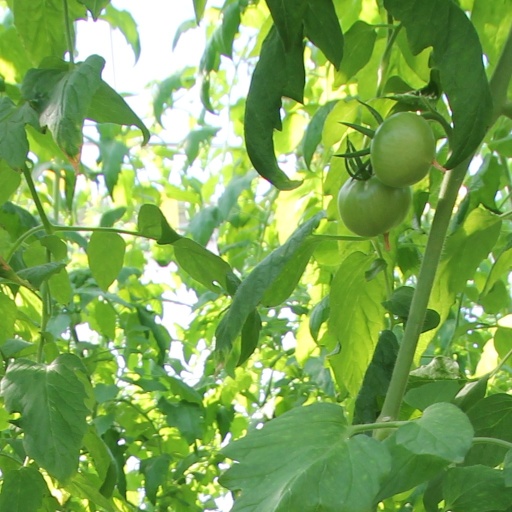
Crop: tomato